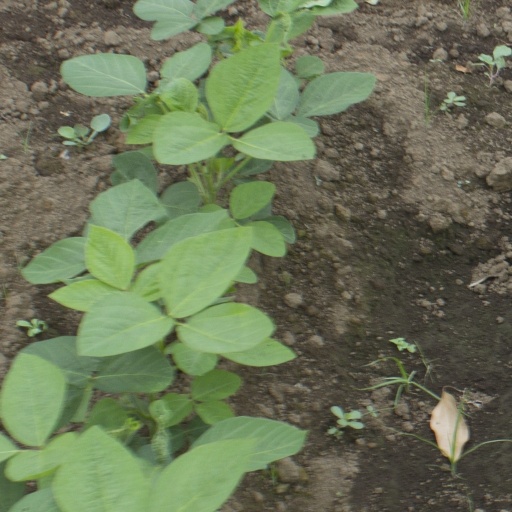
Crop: soybean